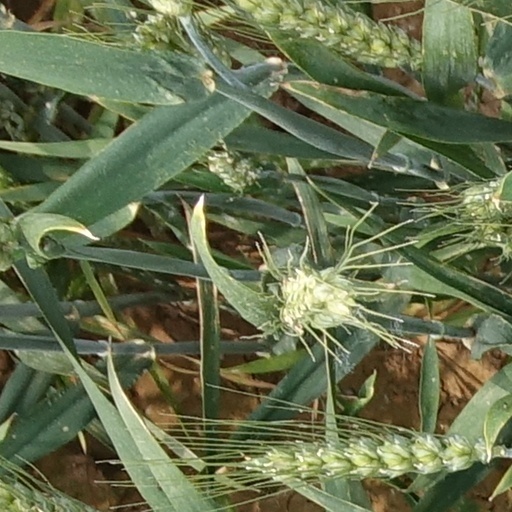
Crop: wheat